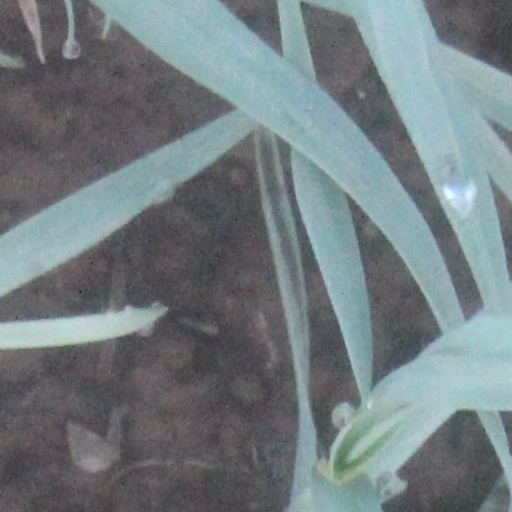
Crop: wheat